Afro–Latin Americans

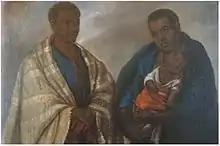
18th-century painting showing a family of free blacks

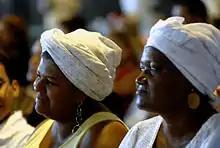
Brazilian Quilombolas during a meeting in the capital of Brazil, Brasília

Terms used to refer to African heritage within Latin America include "mulato" (African–white mixture), "zambo/chino" (indigenous–African mixture) and "pardo" (African–native–white mixture) and "mestizo", which refers to an indigenous–European mixture in all cases except for in Venezuela, where it is used in place of "pardo". The term "mestizaje" refers to the intermixing or fusing of ethnicities, whether by custom or deliberate policy. In Latin America this happened extensively between multiple ethnic groups and cultures, but usually involved European men and Indigenous or African women. Within Spanish-speaking Latin America specifically, the Hispanidad model of identity has historically assumed some degree of mestizaje but emphasizes Hispanic ethnic identity over racial categorizations.